Pre-modern conceptions of whiteness

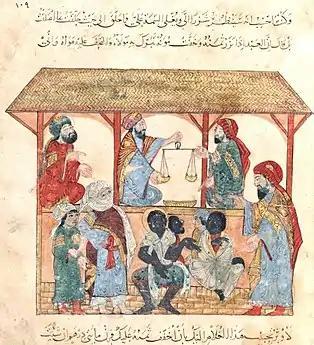
Slave-market in the town of Zabid in Yemen offered slaves of multiple races. Illustration from a 13th century book produced in Baghdad by al-Wasiti.

Different labels were used to categorise slaves in Islamic society, with white slaves being referred to as "mamlūk" ("owned") and blacks slaves referred to as "abd" ("slave") and white eunuchs referred to as "jarādiyya" ("locusts") and black eunuchs referred to as "ghurābiyya" ("ravens"). According to the Arab writer Al-Jahiz, the majority of white eunuchs in medieval Basra were Slavs.